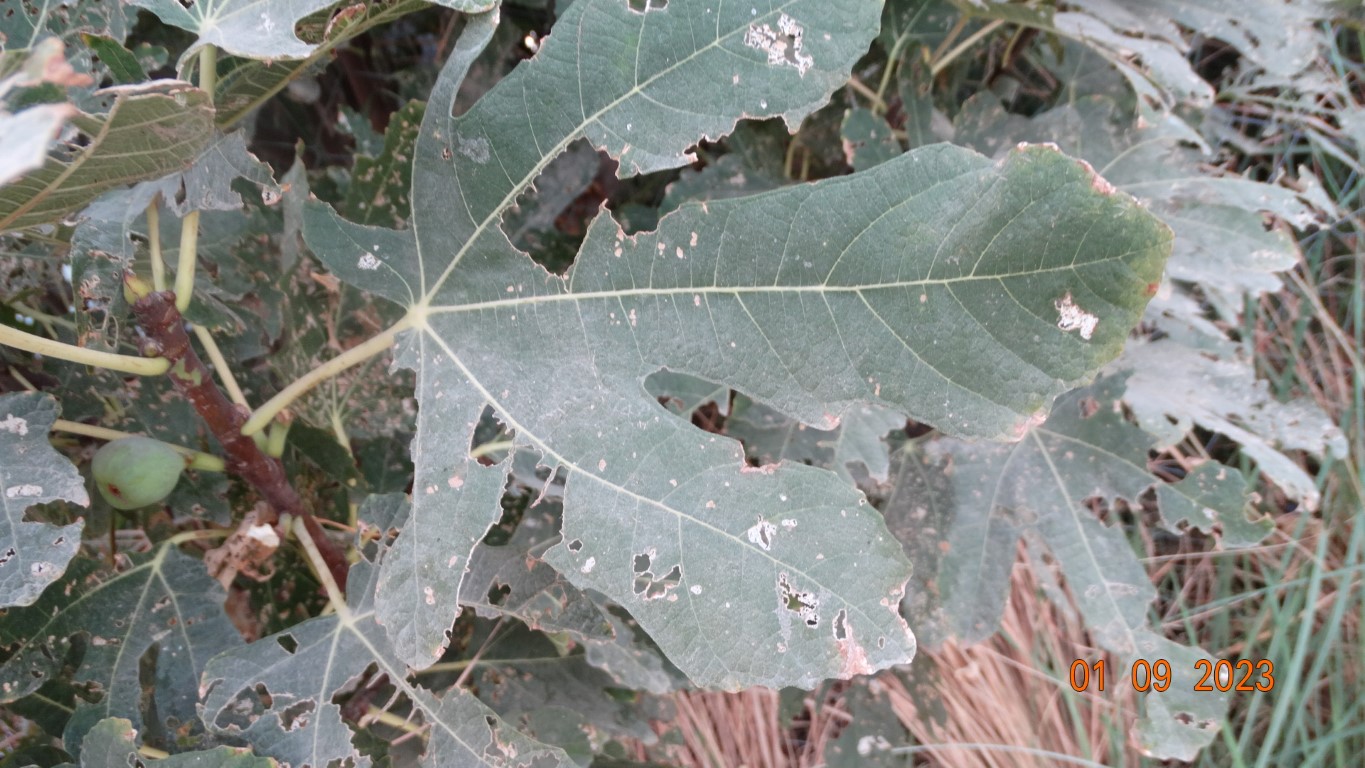
Label: infected